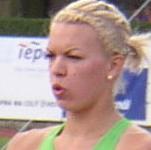
Age: 22